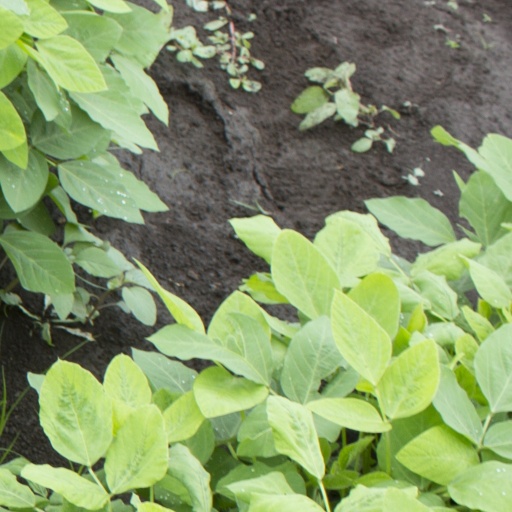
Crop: soybean